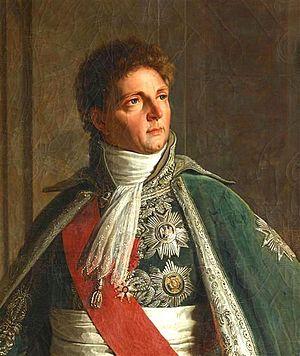
Le titre de maréchal d’Empire est une dignité du Premier Empire, créée en 1804 par l'empereur Napoléon Iᵉʳ. Elle est décernée pour la première fois lors de la grande promotion de 1804 qui récompense dix-huit généraux de division méritants. Par la suite, ce titre ne sera plus décerné que ponctuellement au cours de l'Empire, le dernier à obtenir son bâton étant le maréchal Emmanuel de Grouchy en 1815.
Le grand collier de la Légion d'honneur est une décoration française portée par les plus hauts dignitaires de l'ordre national de la Légion d'honneur. Distinction initialement non statutaire, le grand collier est, depuis le Second Empire, le signe distinctif du grand maître de l'ordre le chef de l'État.
Cet article concerne la famille Berthier anoblie en 1763.